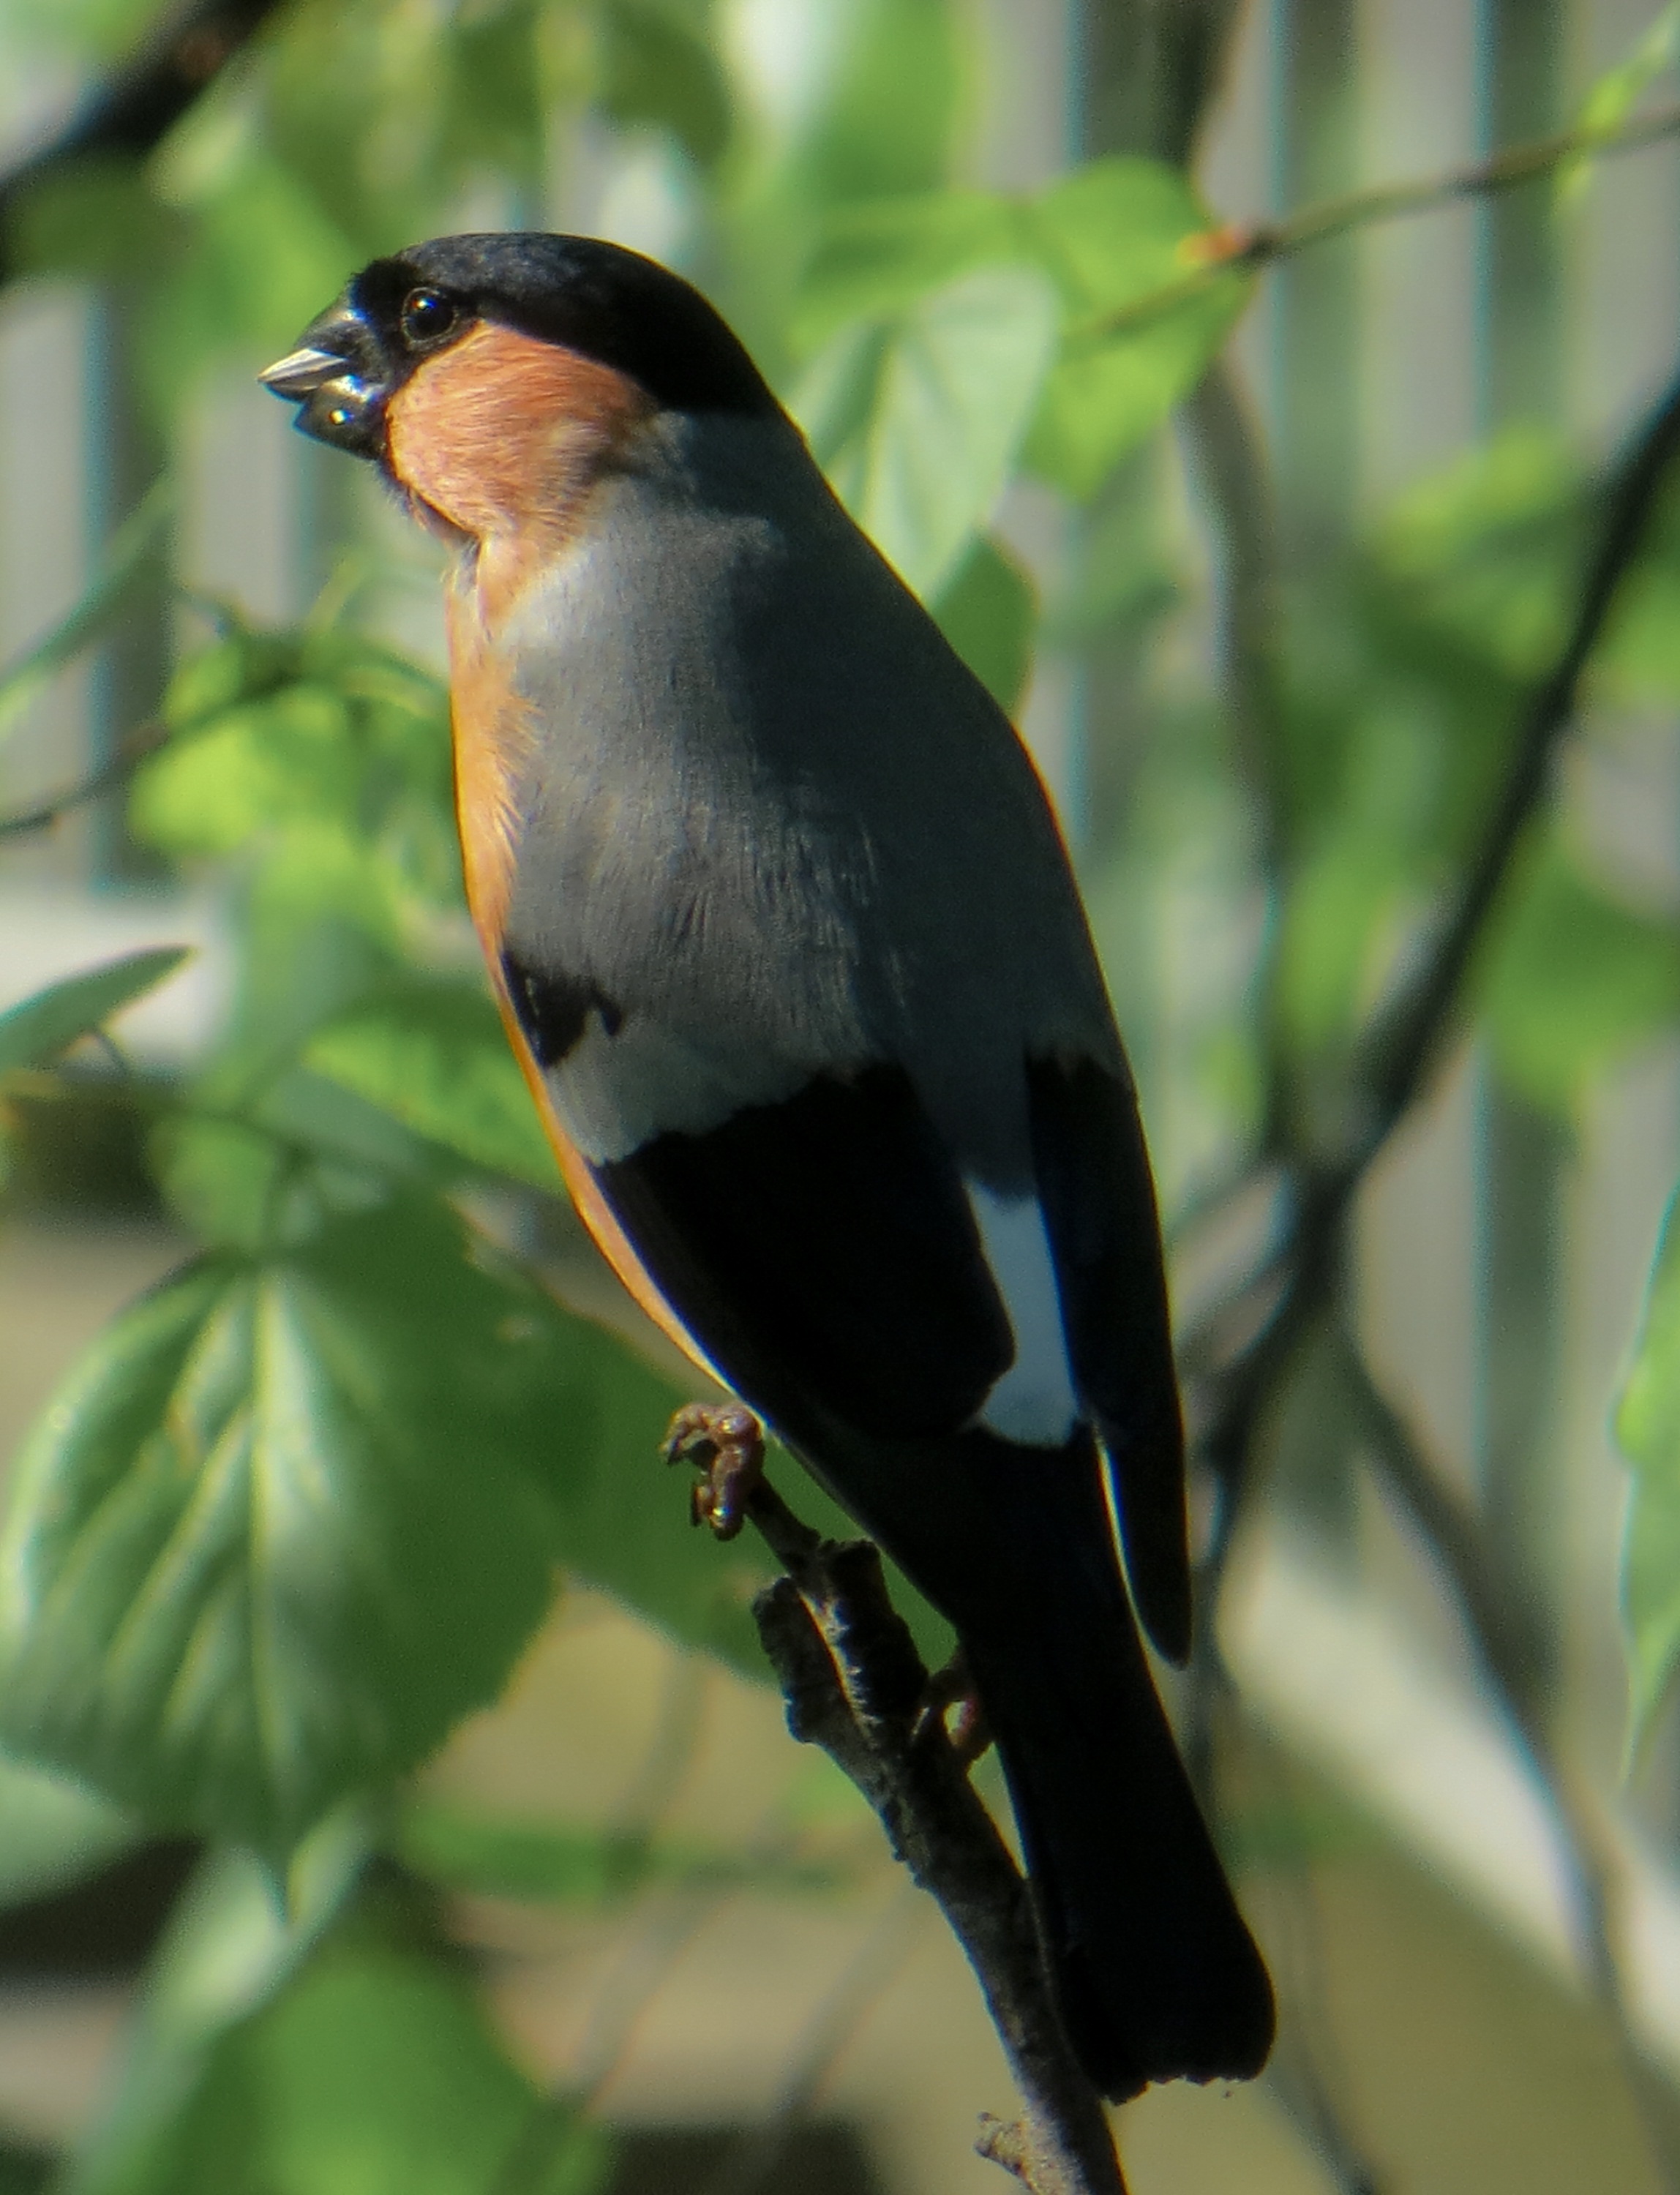
nature, branch, bird, animal, wildlife, green, beak, fauna, vertebrate, bullfinch, perching bird, acridotheres